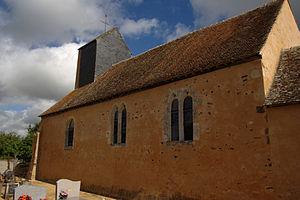
L'église Saint-Pierre de Terrehault.
La liste des églises de la Sarthe recense de la manière la plus complète possible les églises, cathédrale et basilique situées dans le département français de la Sarthe.
Terrehault est une commune française, située dans le département de la Sarthe en région Pays de la Loire, peuplée de 135 habitants.